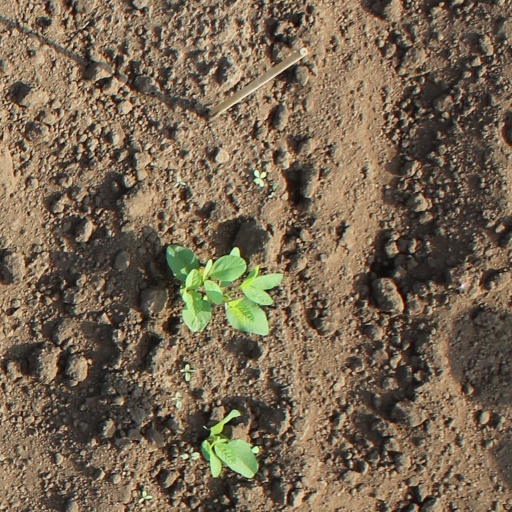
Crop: soybean